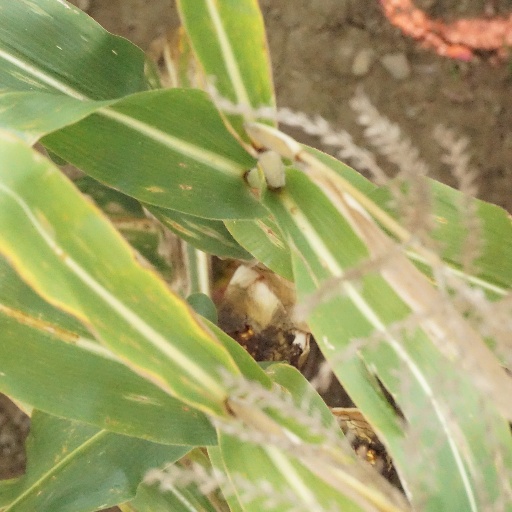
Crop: maize; corn